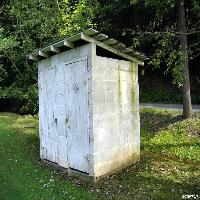
Weather: sun or clear